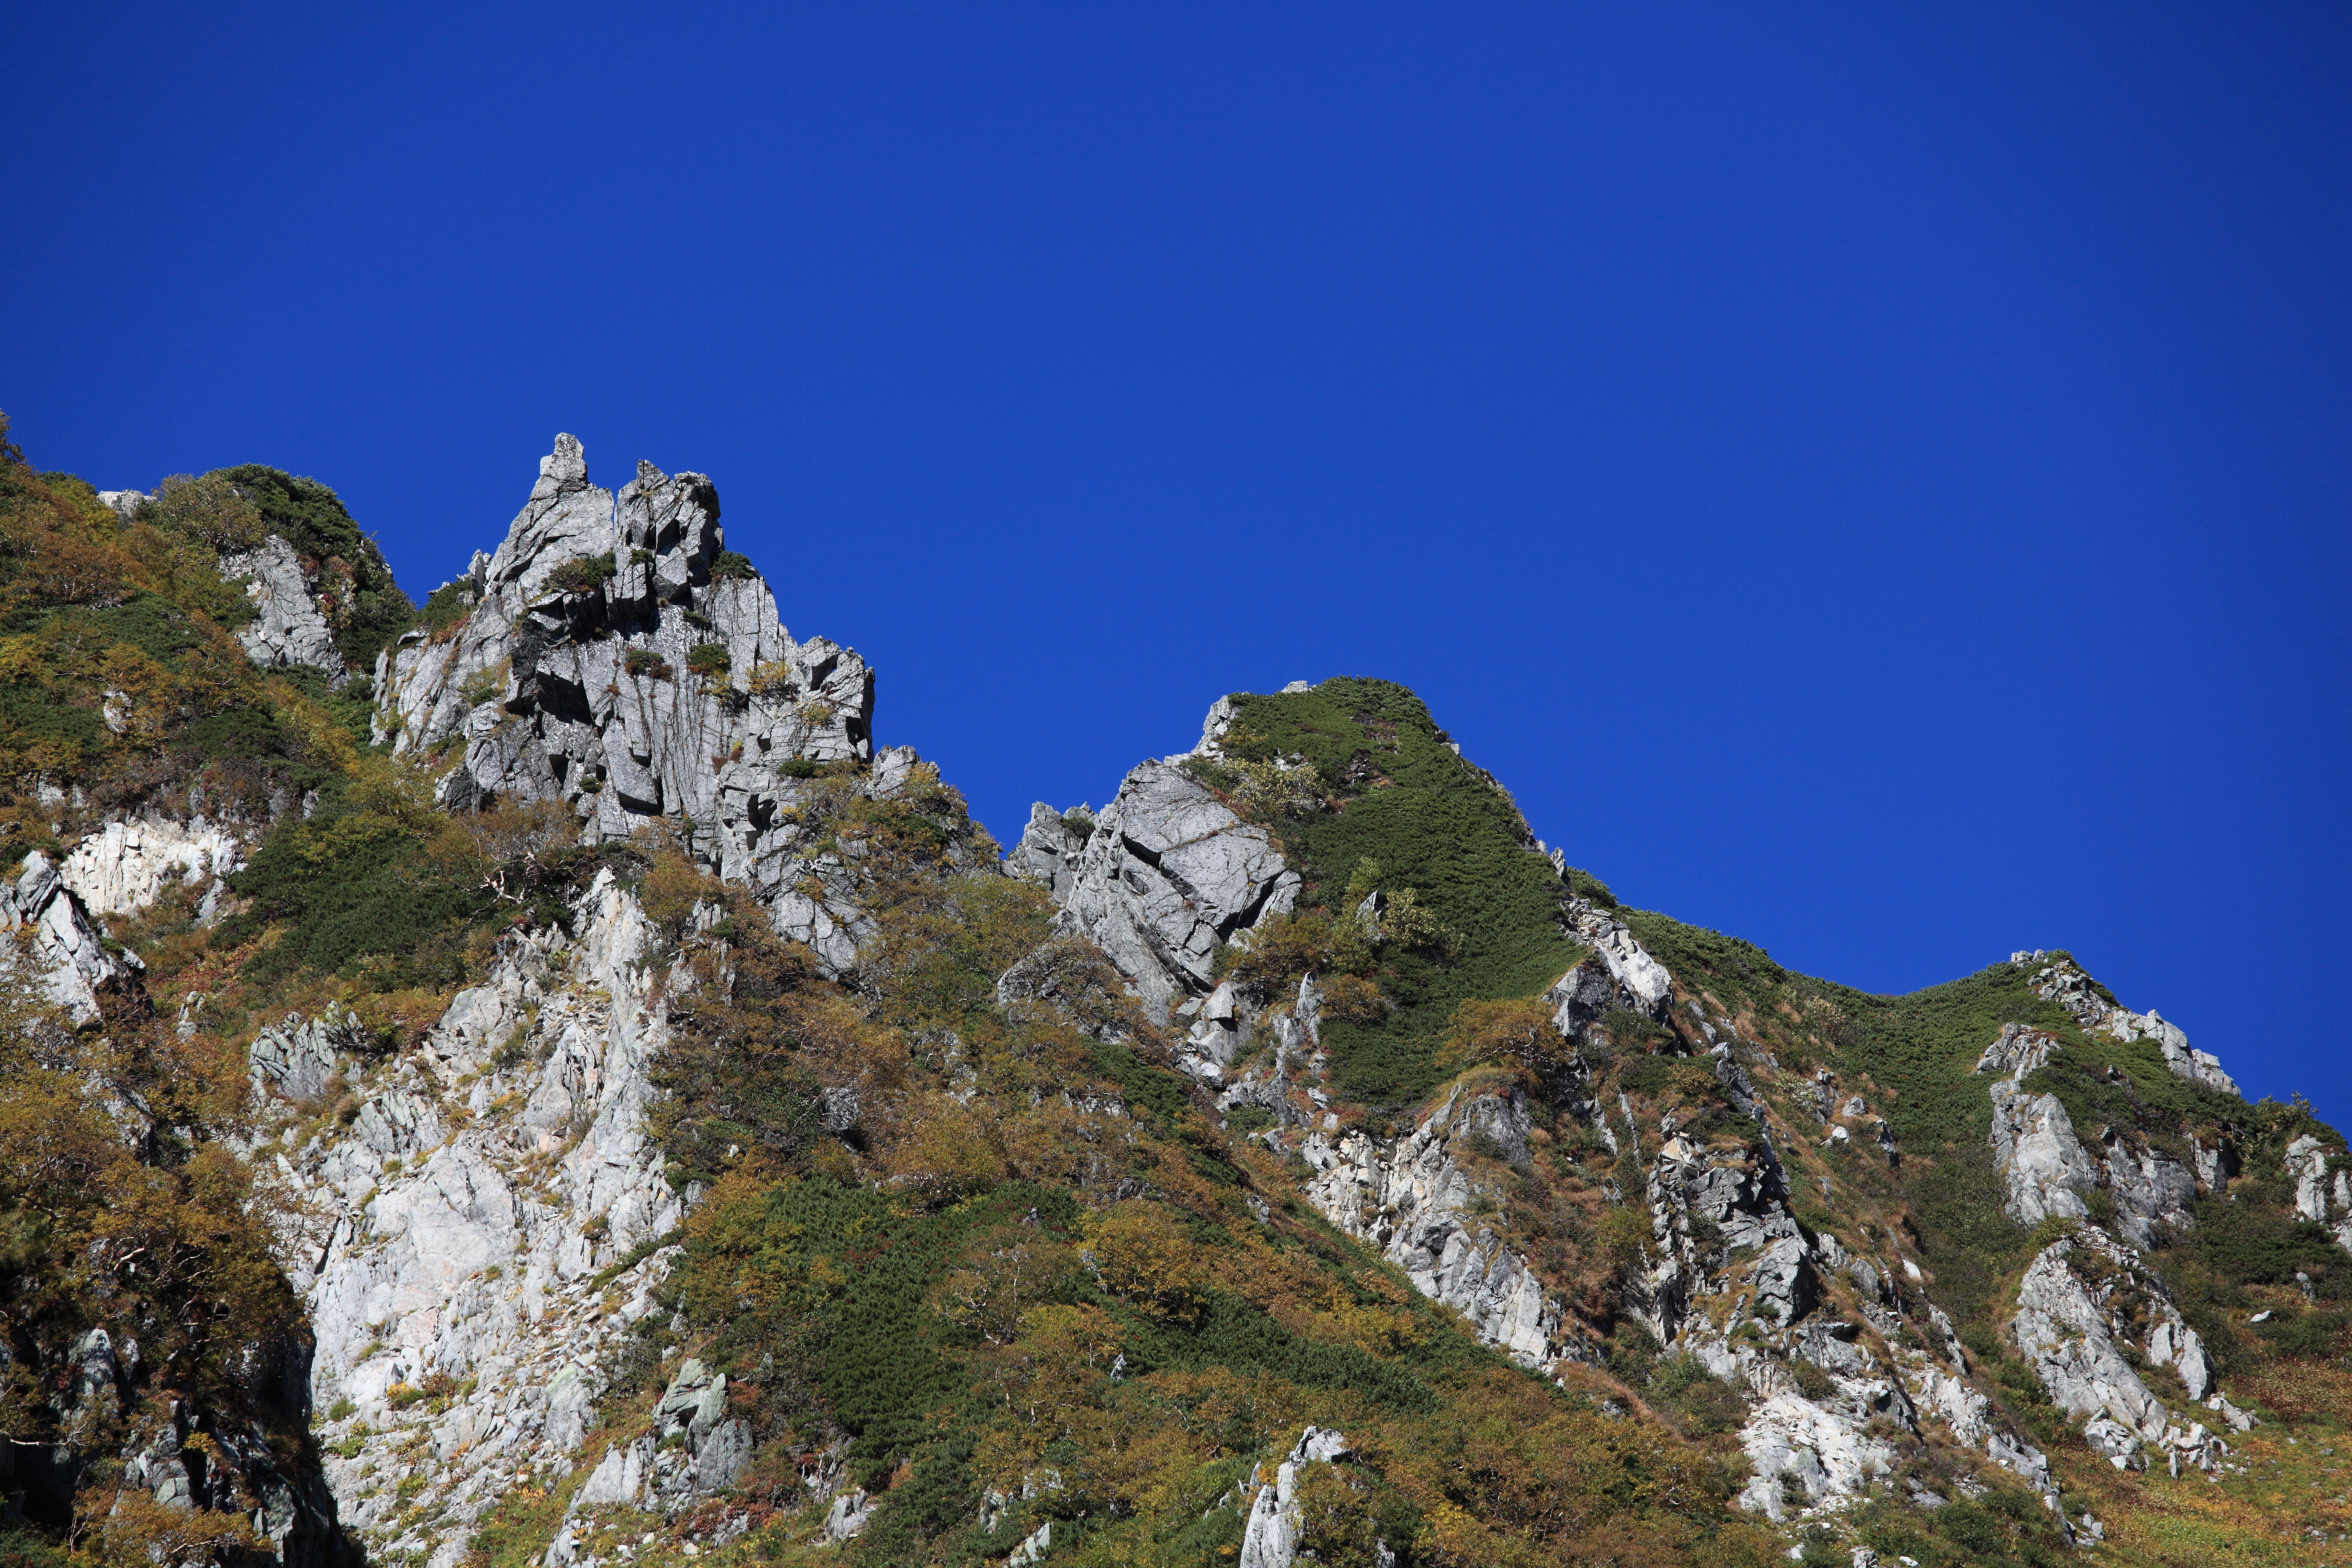
rock, walking, mountain, hiking, adventure, mountain range, cliff, high, terrain, ridge, summit, cool image, alps, backpacking, plateau, 5d, hires, cirque, i, markii, hi, res, resolution, nagano, komagane, senjojiki, senjohjikikar, landform, mountain pass, geographical feature, mountainous landforms